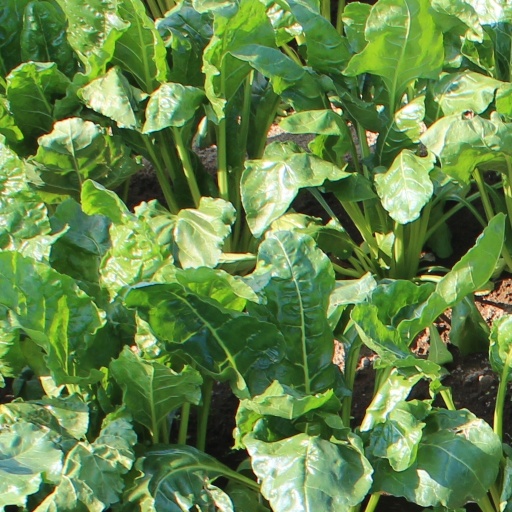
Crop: sugar beet